Zorobabela Kaʻauwai

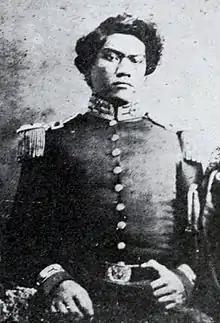
His son William Hoapili Kaʻauwai

Kaʻauwai married Kalanikauleleiaiwi III, a high chiefess of the Maui lineage descended from Piʻilani, and a relative of the family of High Chief Hoapili. His mother-in-law Marie Leahi was an early Roman Catholic female catechumen.